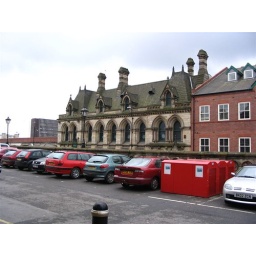
a cool roof outside the train station in Middlesbourgh